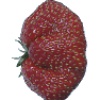
Label: strawberry_wedge